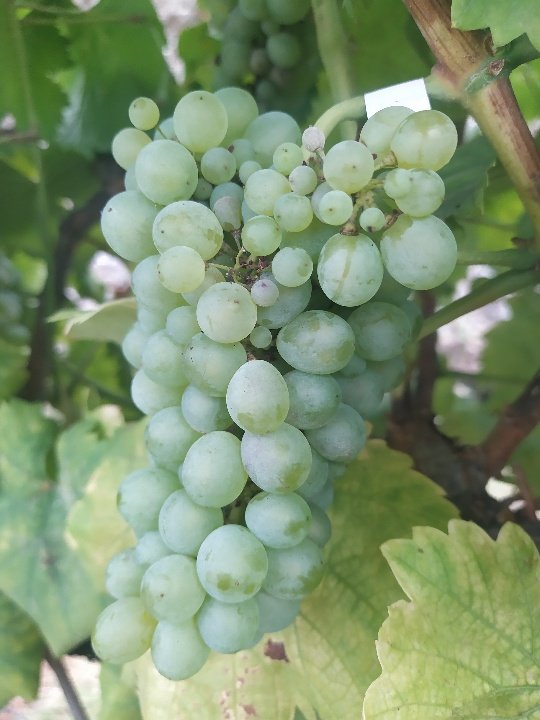
Berries visible: 75
Grape clusters: 1